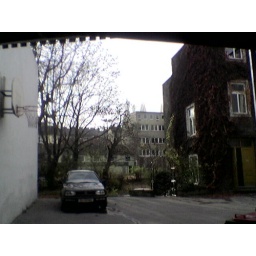
that's the lovely backside of the office building of knallgrau.at funky-eh. Trees in the center of vienna, thats livestyle baby.